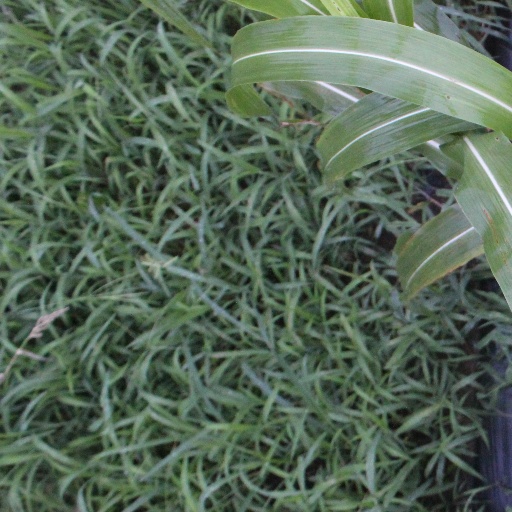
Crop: sorghum